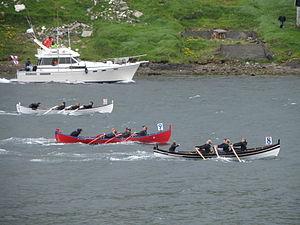
Un aviron est un outil destiné à la propulsion manuelle d'engins flottants, traditionnellement construit en bois. L'aviron appartient au vocabulaire maritime alors que la rame est du langage commun. L'aviron est utilisé depuis l'Antiquité pour des usages aussi divers que la pêche, la guerre, le sport. L'aviron utilise la force motrice des corps des rameurs.